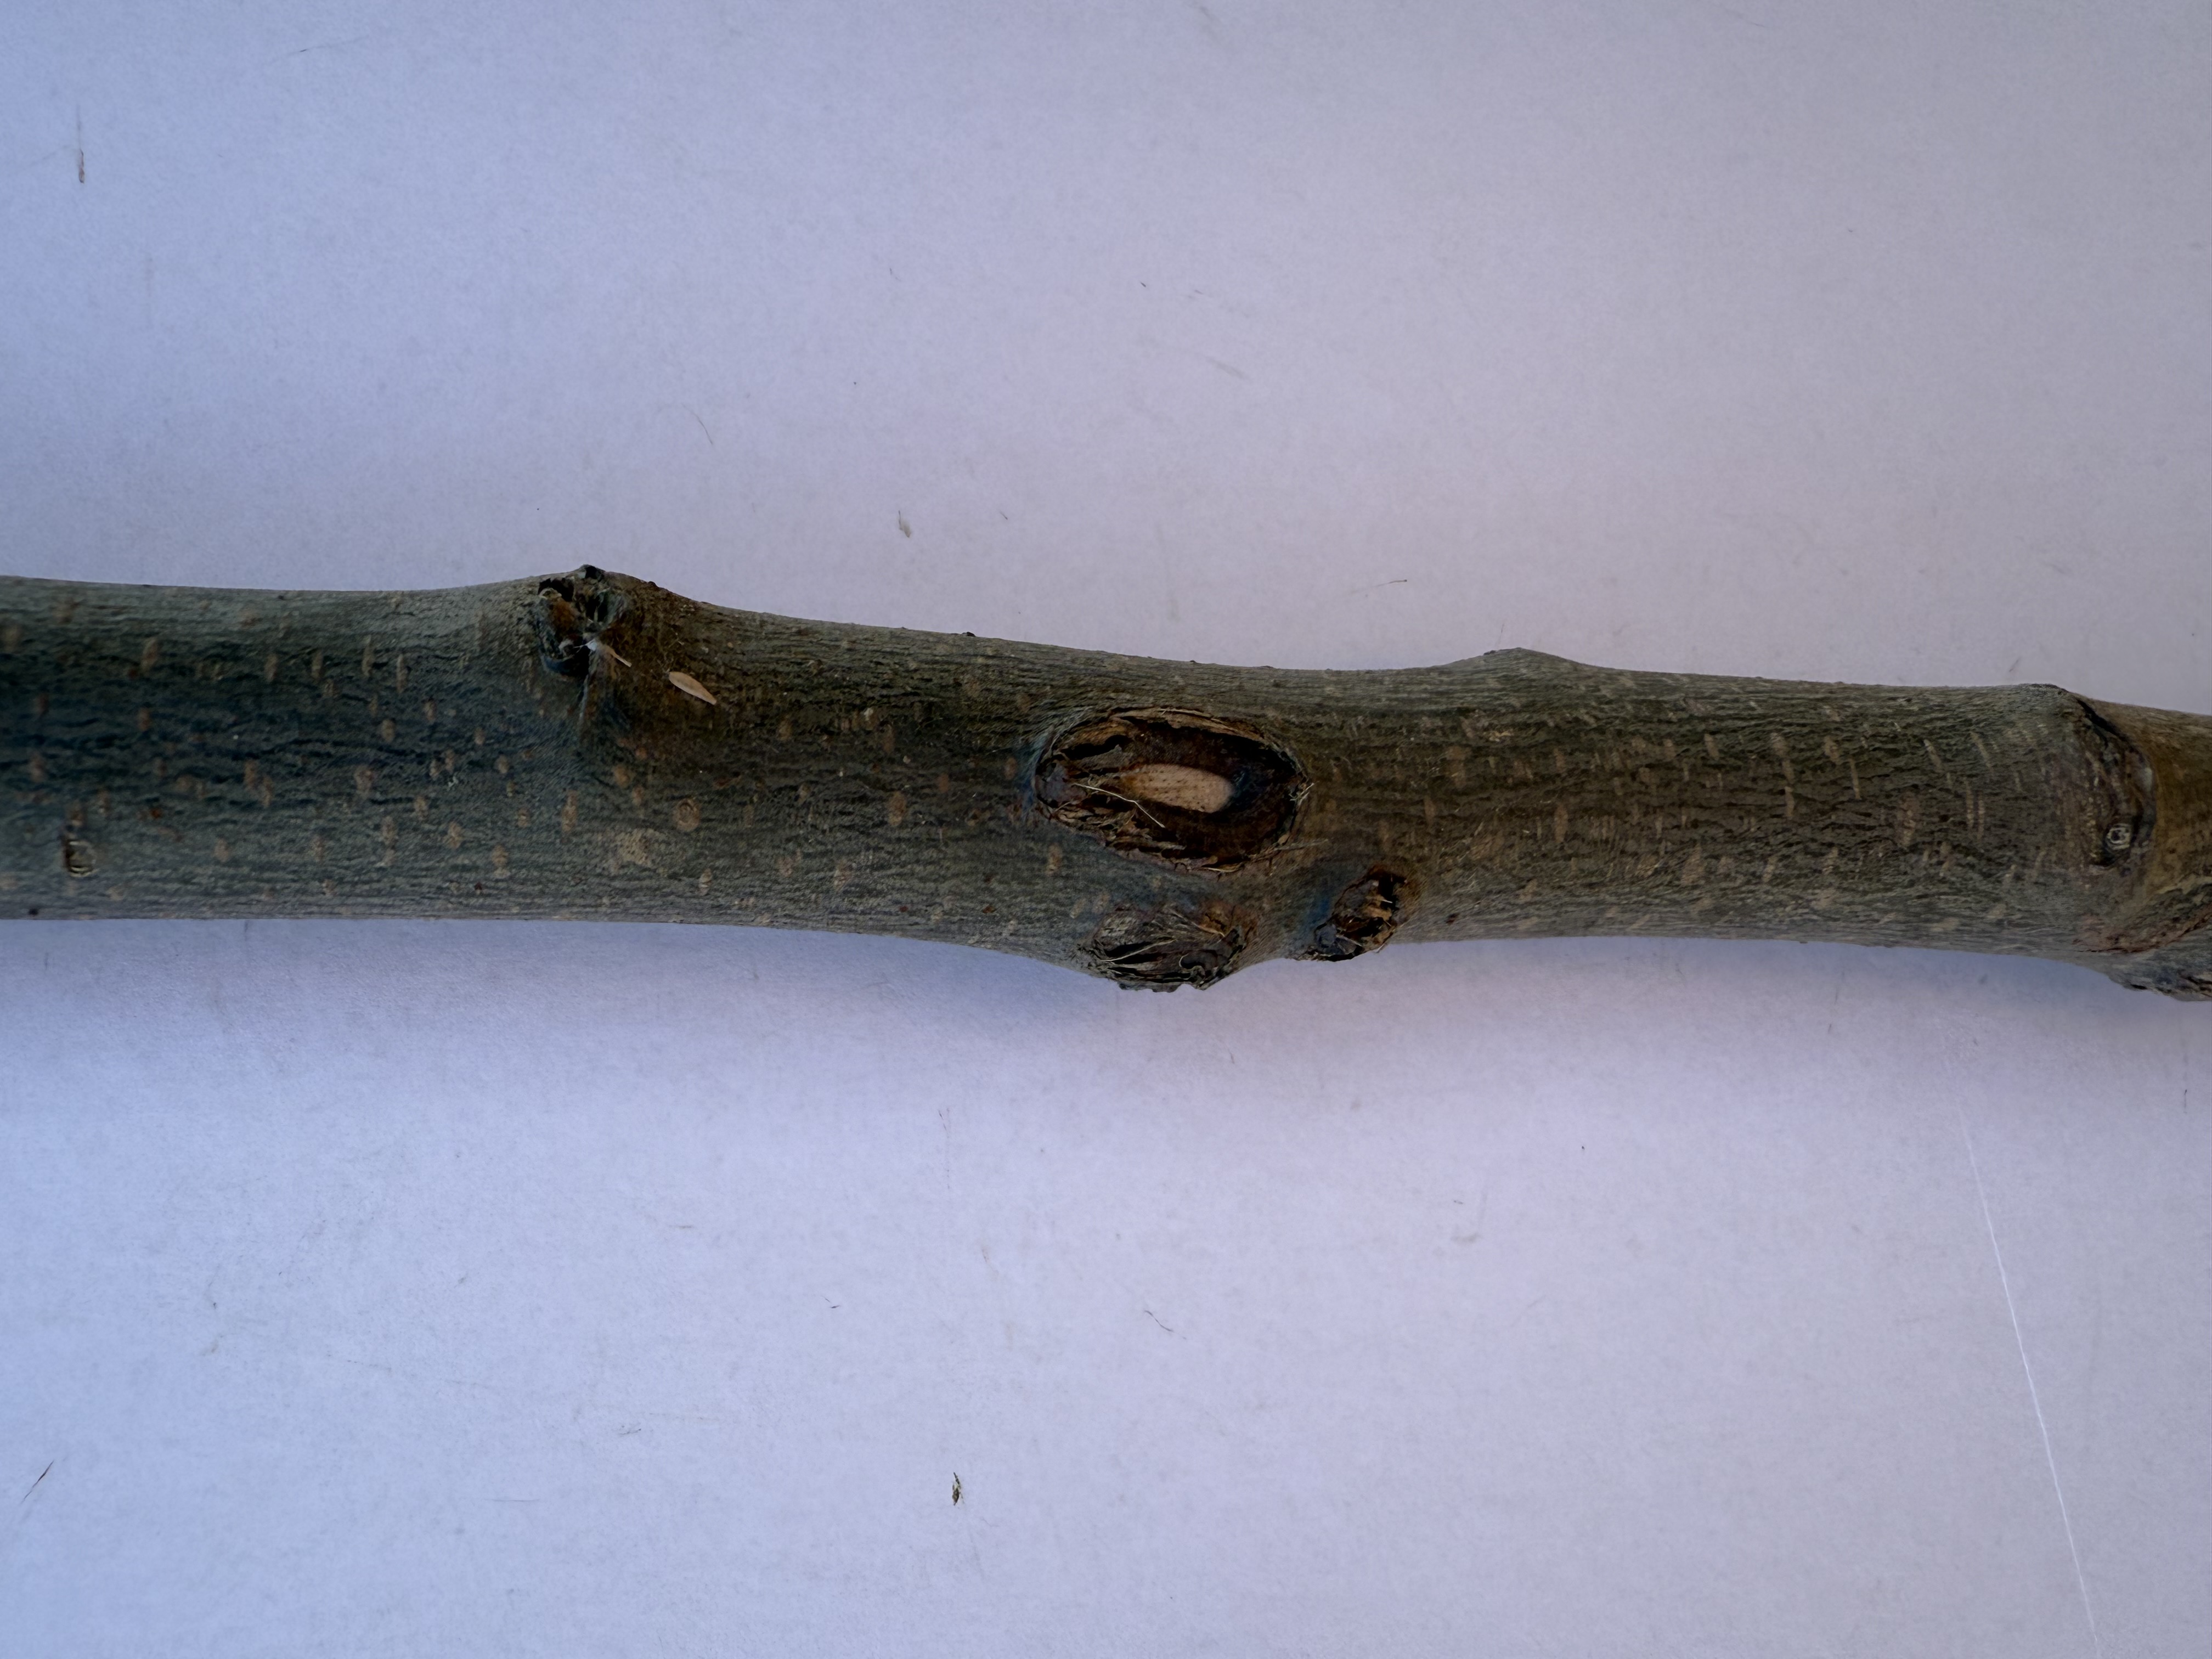
Variety: Esme Quince